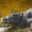
Label: crocodile